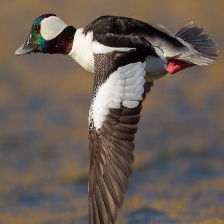
Species: BUFFLEHEAD
Scientific name: BUCEPHALA ALBEOLA
ImageNet parent category: drake